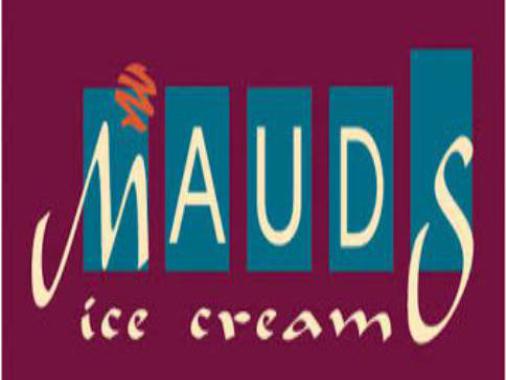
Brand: mauds ice cream
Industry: Food